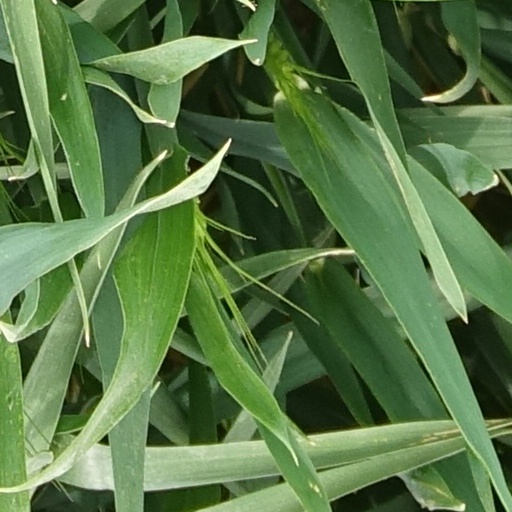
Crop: wheat